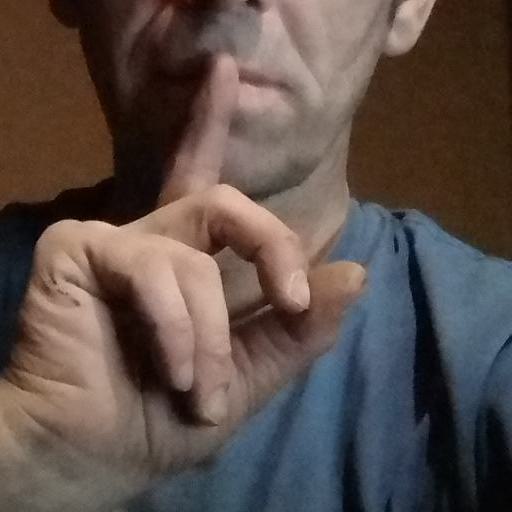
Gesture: mute